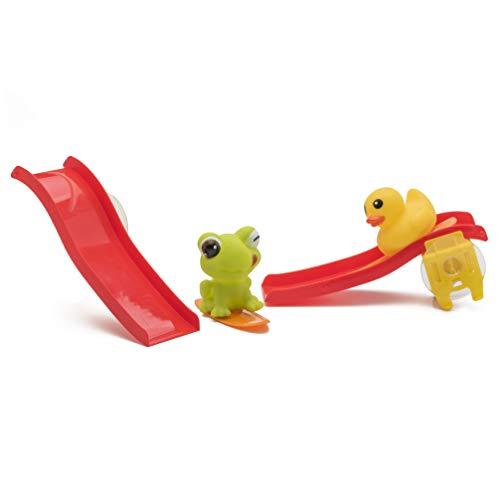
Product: Vital Baby Stick & Slide with Bath Wall Suction Slides and Water Skiing & Squirting Ducks
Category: Toys & Games | Baby & Toddler Toys | Bath Toys
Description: FOSTER FINE-MOTOR SKILLS and IMAGINATION: Learn to squirt water, mount the suctioned slides and take the ducks for a ski.
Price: $9.99